Rhythm X

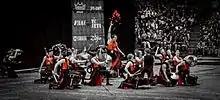
Rhythm X performing their 1st place 2013 show, The Man in the Arena inspired by a speech by Theodore Roosevelt.

Rhythm X, Inc. is a non-profit music education organization that operates a competitive indoor percussion ensemble, as well as an online school for marching music called The X Academy. The company was founded in 2002 by Craig Dunn as the Rhythm X Performance Ensemble. The ensembles compete in both the Winter Guard International (WGI) and Indiana Percussion Association (IPA) circuits in the World Class, which is the classification given to the ensembles that execute musical and visual programs of the highest difficulty. In 2013, Rhythm X announced the launch of The X Academy, an online and in-person educational program suited for high school and college-age musicians interested in competitive percussion and wind ensembles. Later that year the organization announced the addition of its newest ensemble that would compete in the new WGI Winds Division in 2015. Rhythm X Winds was operational until their last season in 2020, when they were forced to disband due to financial struggles caused by the COVID-19 pandemic.